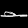
Label: Sandal